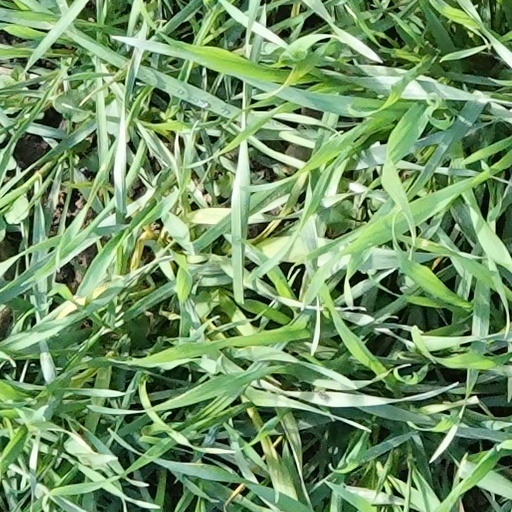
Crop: wheat